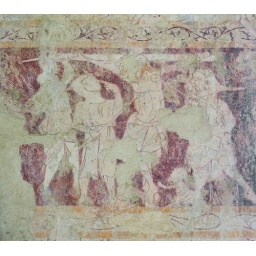
Remains of 13thC wall paintings in Great Tew, Oxfordshire. All that's left are the red under-painting.